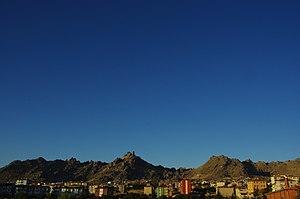
Sivrihisar est une ville et un district de la province d'Eskişehir dans la région de l'Anatolie centrale en Turquie.